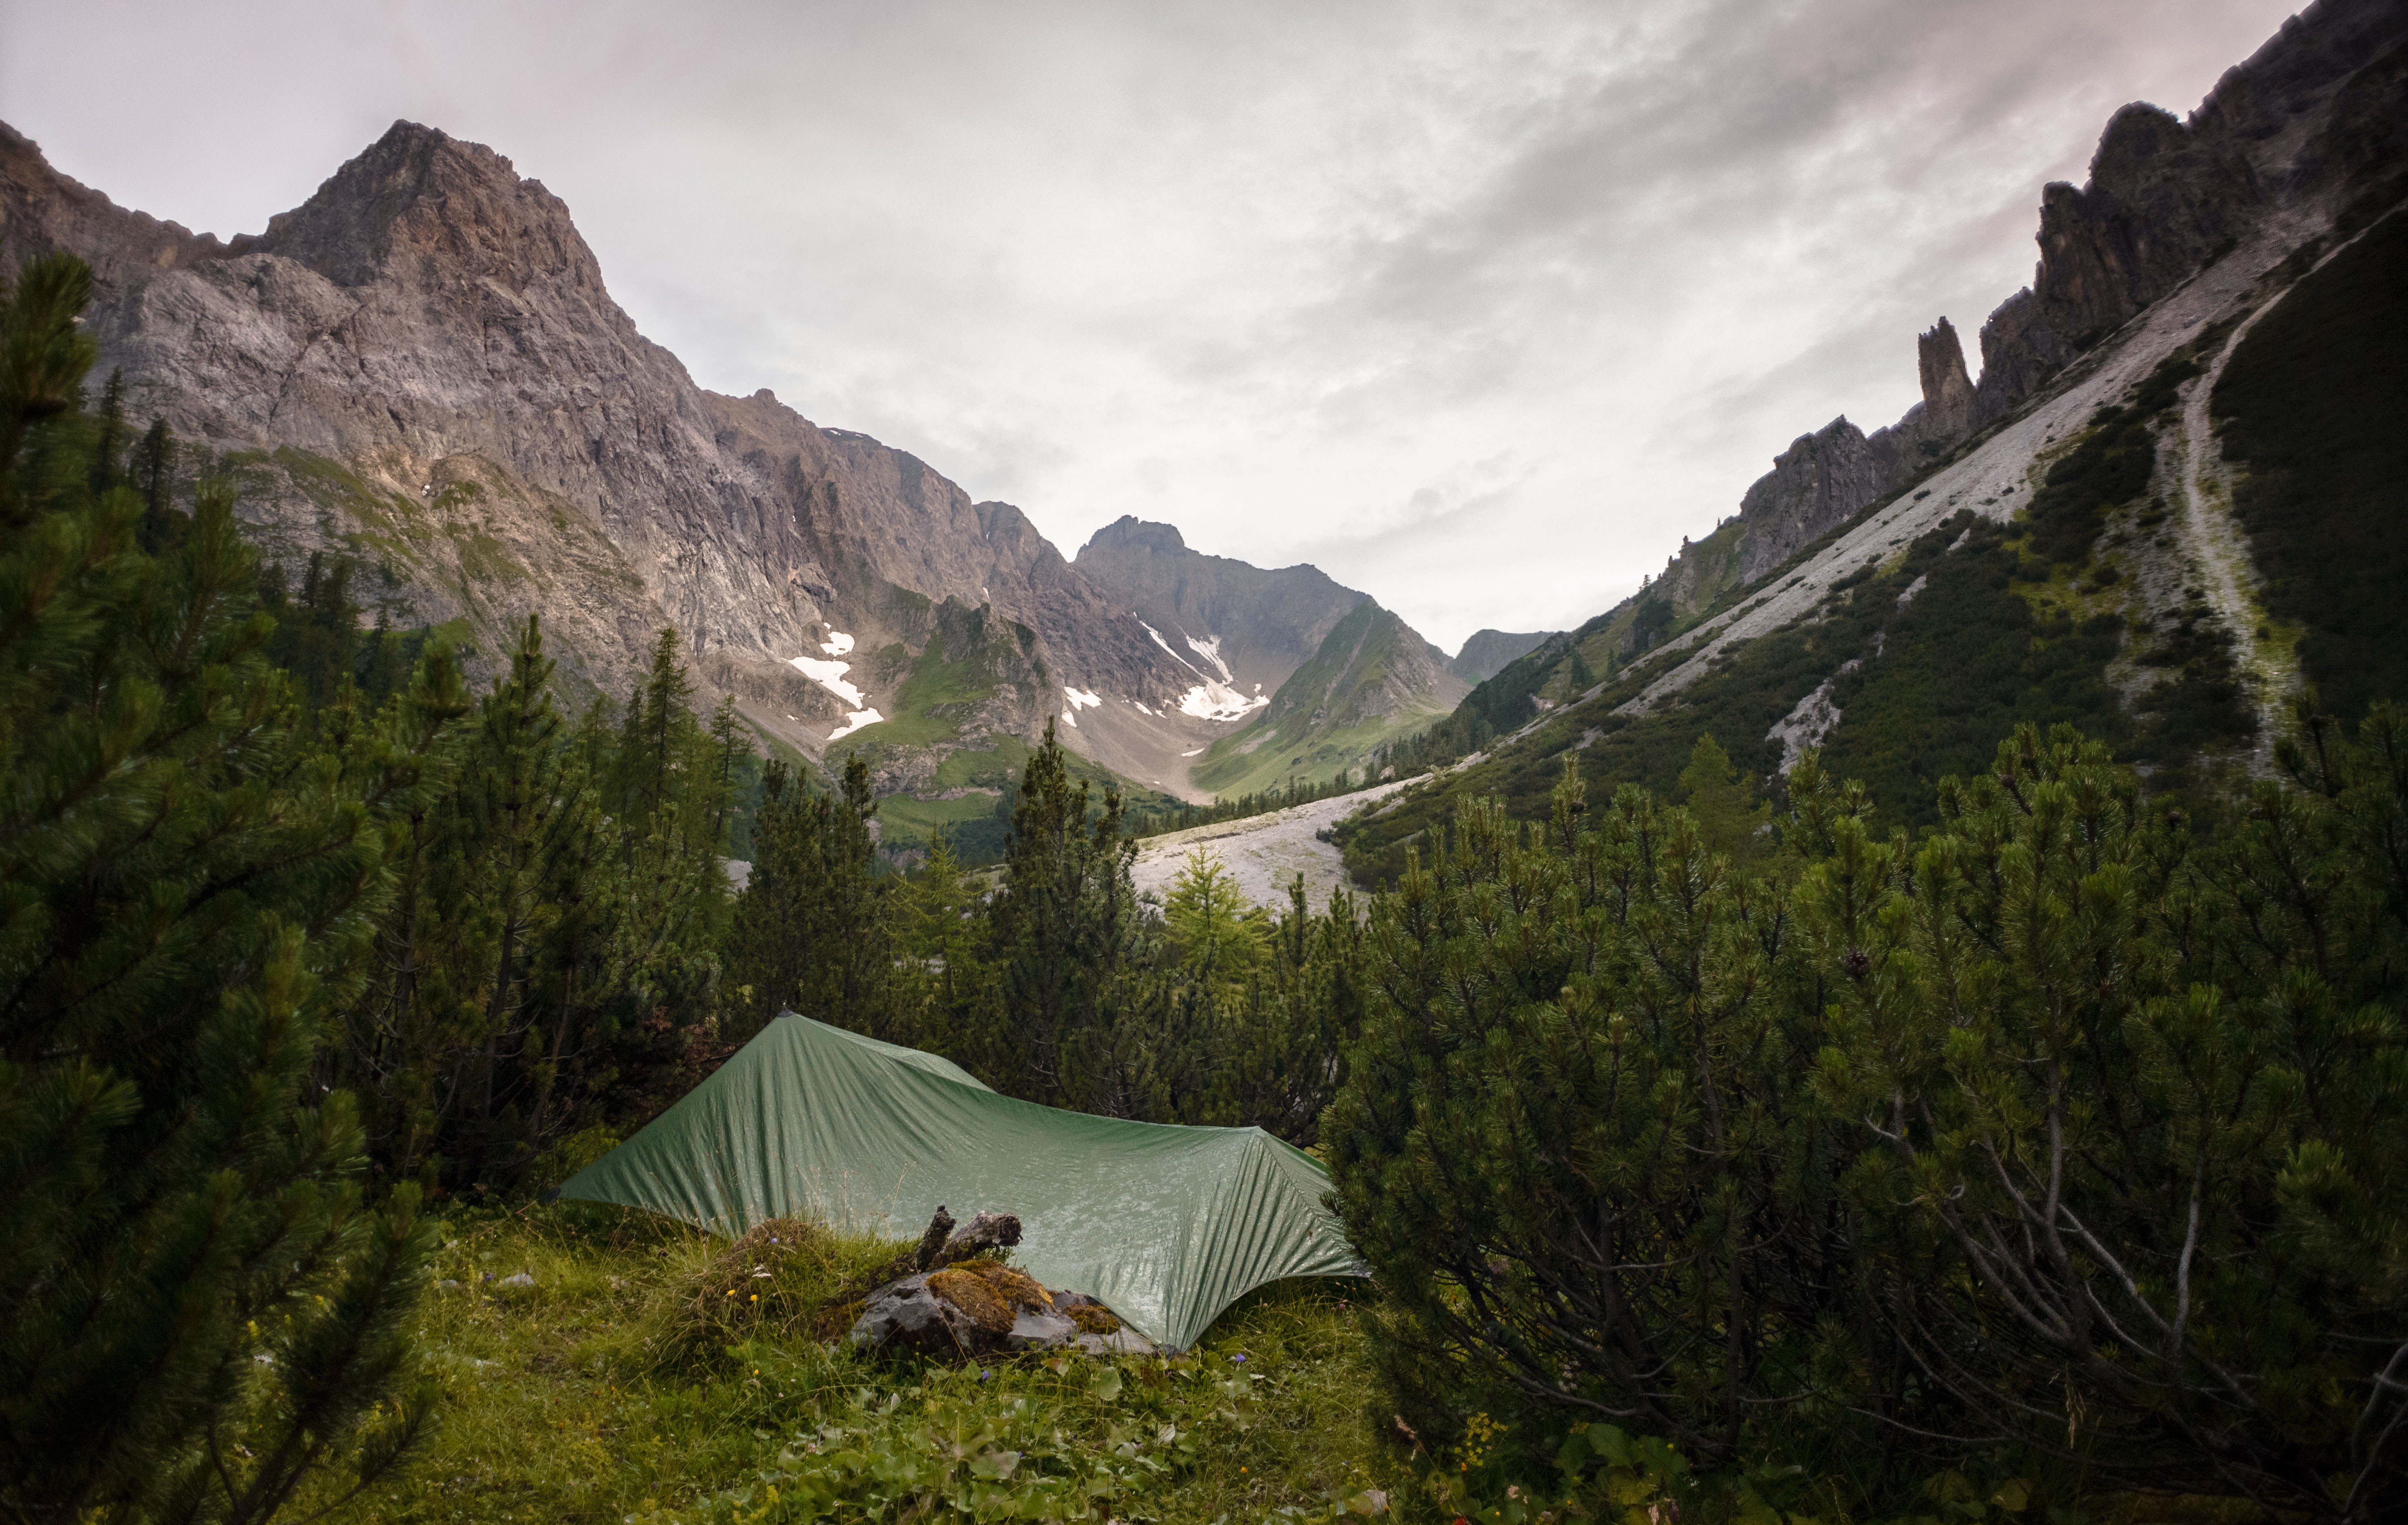
landscape, nature, wilderness, walking, mountain, meadow, hill, adventure, valley, mountain range, ridge, alps, backpacking, plateau, landform, mountain pass, geographical feature, mountainous landforms